Metalworking

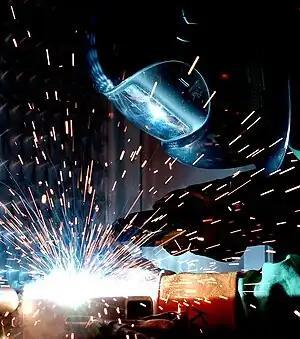
Mig welding

"Welding" is a fabrication process that joins materials, usually metals or thermoplastics, by causing coalescence. This is often done by melting the workpieces and adding a filler material to form a pool of molten material that cools to become a strong joint, but sometimes pressure is used in conjunction with heat, or by itself, to produce the weld.